Mobile Jin

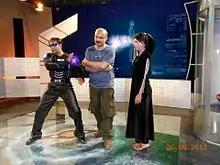
Mobile Jin Pakistan's Superhero (Kids Drama Serial by PTV)

Mobile Jin (English: "Mobile Genie") is a 2013 Pakistani children's fantasy television serial aired on PTV Home. The serial is directed by Gul Shah Bukhari and written by Riaz Sagar.